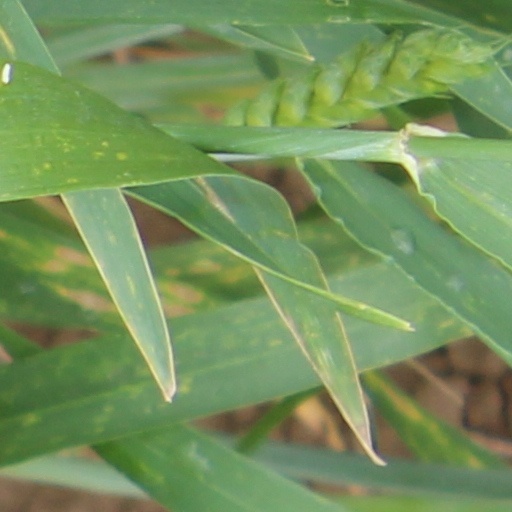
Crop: wheat